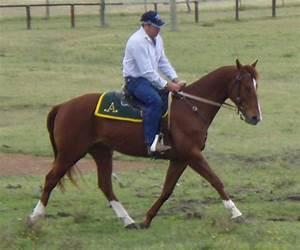
horse